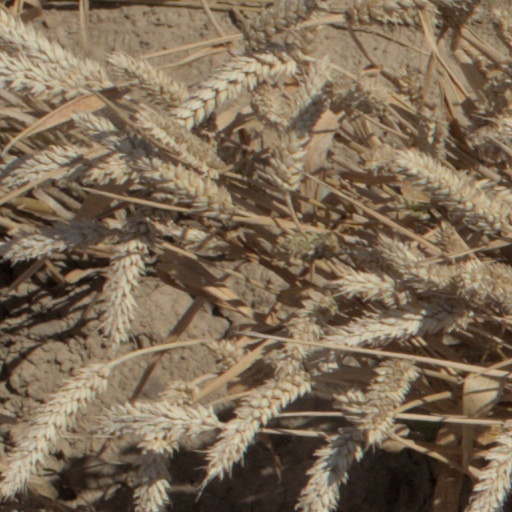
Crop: wheat